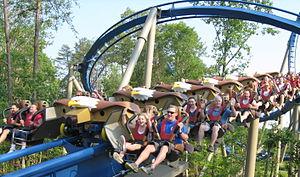
Dollywood est un parc d'attractions situé à Pigeon Forge dans le Tennessee, aux États-Unis. Il appartient à la célèbre chanteuse de country, Dolly Parton et à la Herschend Family Entertainment.
Legoland Discovery Centre Atlanta ouvert au public le 17 mars.
Wild Eagle sont des méga montagnes russes Wing Rider du parc Dollywood, situé à Pigeon Forge, dans le Tennessee, aux États-Unis. Ce sont les premières montagnes russes de ce type en Amérique.